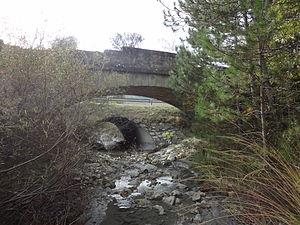
Bevons est une commune française, située dans le département des Alpes-de-Haute-Provence en région Provence-Alpes-Côte d'Azur.
La montagne de Lure est une montagne des Préalpes de Haute-Provence, située dans le département des Alpes-de-Haute-Provence. Elle appartient à la même formation géologique que le plateau d'Albion, qu'elle jouxte, et le mont Ventoux. Cette chaîne s'allonge sur 42 kilomètres de long, culmine au signal de Lure et présente un relief très contrasté entre l'adret calcaire, coupé de combes et de vallons, et l'ubac marneux, où s'accumulent monts et ravins.